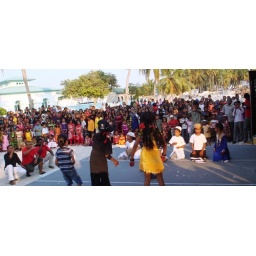
Girls, dancing in boy dress in Eid FOARI